Mid-Atlantic Ridge

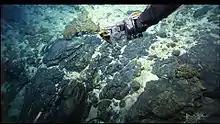
Basaltic rocks of the Mid-Atlantic Ridge observed by the "Hercules" ROV during the 2005 Lost City Expedition

The ridge sits atop a geologic feature known as the Mid-Atlantic Rise, which is a progressive bulge that runs the length of the Atlantic Ocean, with the ridge resting on the highest point of this linear bulge. This bulge is thought to be caused by upward convective forces in the asthenosphere pushing the oceanic crust and lithosphere. This divergent boundary first formed in the Triassic period, when a series of three-armed grabens coalesced on the supercontinent Pangaea to form the ridge. Usually, only two arms of any given three-armed graben become part of a divergent plate boundary. The failed arms are called "aulacogens", and the aulacogens of the Mid-Atlantic Ridge eventually became many of the large river valleys seen along the Americas and Africa (including the Mississippi River, Amazon River and Niger River). The Fundy Basin on the Atlantic coast of North America between New Brunswick and Nova Scotia in Canada is evidence of the ancestral Mid-Atlantic Ridge.